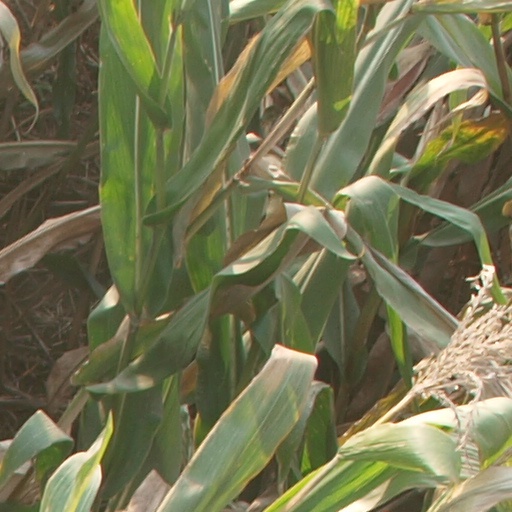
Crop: maize; corn